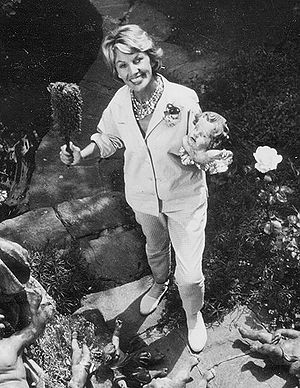
Lale Andersen
Lale Andersen var en tysk skuespiller og sanger, Bunnenberg gik på skuespillerskole ved Deutsches Theater i Berlin, og arbejdede siden i Zürich 1933-37 og ved Kabarett der Komiker i Berlin som sanger 1938-42. Her mødte hun Norbert Schultze der havde skrevet musik til sangen Lili Marleen der havde tekst af Hans Liep. Hun indspillede sangen i Berliner Sportpalast i 1939. Efter at sangen i 1941 blev spillet i den tyske soldaterradio i det besatte Jugoslavien, Soldatensender Belgrad, der kunne modtages overalt i Europa, blev den et stort hit, eller med den tids sprogbrug en schlager, på begge sider af fronten. Sangen faldt imidlertid ikke i det officielle nazistyres smag, og propagandaminister Joseph Goebbels forbød i en periode, at den blev spillet i radioen ligesom Bunnenberg, der i sin tid i Zürich havde mødt og omgåedes flere jødiske skuespillere, fik forbud mod at optræde i en periode.